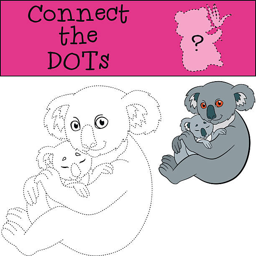
educational game : connect the dots .